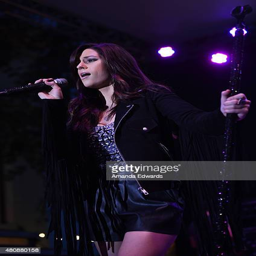
country artist of country artist performs onstage